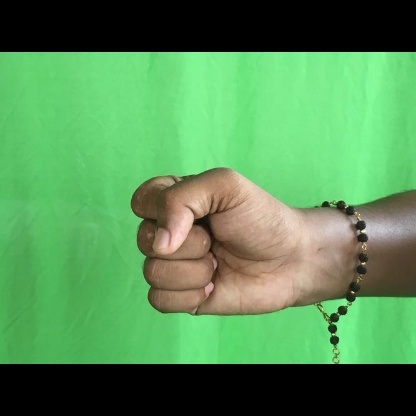
Mudra: Mushti